Ion Vlădoiu

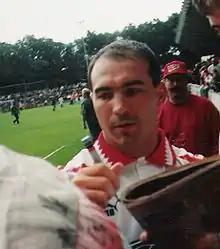
Vlădoiu in 1996

Ion "Jean" Vlădoiu (born 5 November 1968) is a Romanian former professional footballer who played as a striker, currently assistant coach of Liga I club Unirea Slobozia.